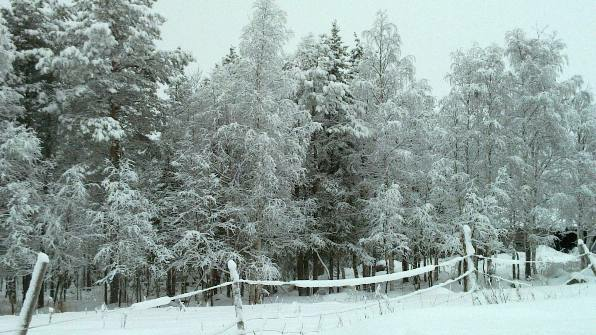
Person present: No